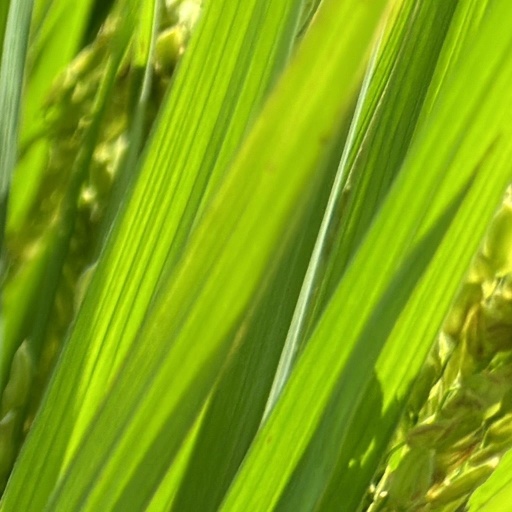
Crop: rice